Renewable resource

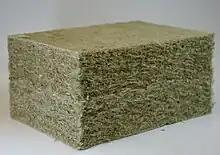
Hemp insulation, a renewable resource used as building material

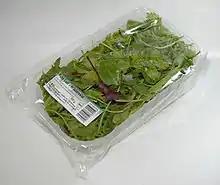
A packaging blister made from cellulose acetate, a bioplastic

Historically, renewable resources like firewood, latex, guano, charcoal, wood ash, plant colors as indigo, and whale products have been crucial for human needs but failed to supply demand in the beginning of the industrial era. Early modern times faced large problems with overuse of renewable resources as in deforestation, overgrazing or overfishing.